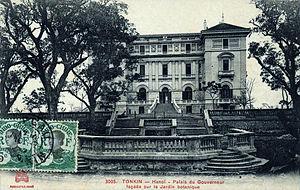
L’Indochine française est un territoire de l'ancien empire colonial français, dont elle était la possession la plus riche et la plus peuplée. Officiellement nommée Union indochinoise puis Fédération indochinoise, elle fut fondée en 1887 et regroupait, jusqu'à sa disparition en 1954, diverses entités possédées ou dominées par la France en Extrême-Orient : trois pays d'Asie du Sud-Est aujourd'hui indépendants, le Vietnam, le Laos et le Cambodge, ainsi qu'une portion de territoire chinois située dans l'actuelle province du Guangdong.